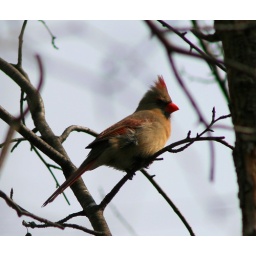
perched within 3 feet of female blue jay...both silent for several minutes while i shot